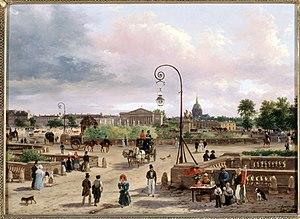
La place de la Concorde, avec 8,64 hectares, est la plus grande place de Paris. Le nom aurait été choisi par le Directoire pour marquer la réconciliation des Français après les excès de la Terreur.